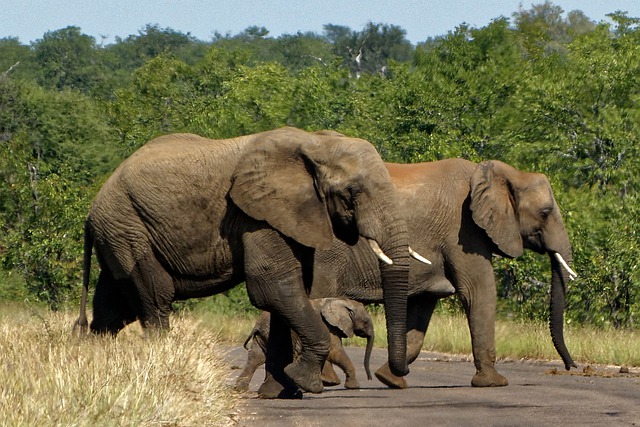
Label: elephant